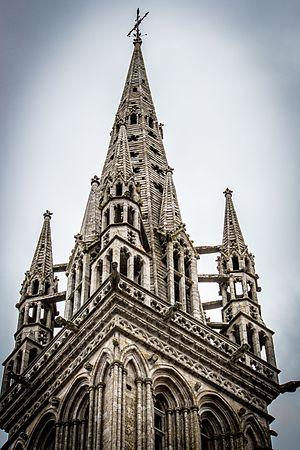
La chapelle Notre-Dame du Kreisker, « porte d'entrée » de la ville épiscopale de Saint-Pol-de-Léon, est un édifice majeur de l’architecture religieuse bretonne.